John Hutchison (sculptor)

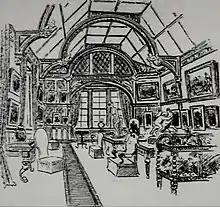
Picture gallery, Hospitalfield House

Hutchison's first public work was executed in 1852, when he was twenty years old, for Patrick Allan Fraser HRSA. He "executed the woodcarvings and other decorations in relief for the picture gallery then in course of erection in Hospitalfield." The architect Fraser spent some years on this build, which provided much work for artisans. His other 1850s works included: "Portrait Medallion" (1856), his first of many entries in the Scottish Royal Academy's exhibitions. The next to be exhibited was the József Katona character "Melinda" (1857), then "Bust of a Gentleman" (1858), "Bust of J.B. Macdonald, Esq." (1859), the Coleridge character "Genevieve" (1859) and the "colossal bust" of "Harald Hardrada" (1859) for Lord Dufferin's Clandeboye Estate.